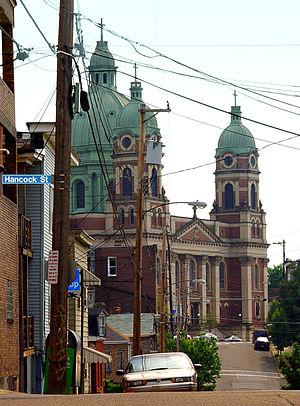
L'église du Cœur-Immaculé-de-Marie est l'église paroissiale historique des Polonais de Pittsburgh en Pennsylvanie. C'est l'une des plus grandes églises catholiques de Pittsburgh et aussi l'une des plus anciennes de la ville. Elle dépend du diocèse de Pittsburgh. Elle se trouve à Polish Hill, quartier d'immigration polonaise au tournant du XIXᵉ et du XXᵉ siècle. Son style néobaroque, ses dimensions et son opulence sont caractéristiques du style des cathédrales polonaises. Elle est dédiée au Cœur Immaculé de Marie.